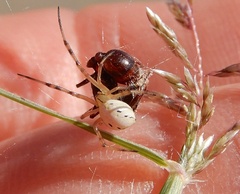
Species: Lactrodectus_hesperus